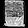
Label: Bag